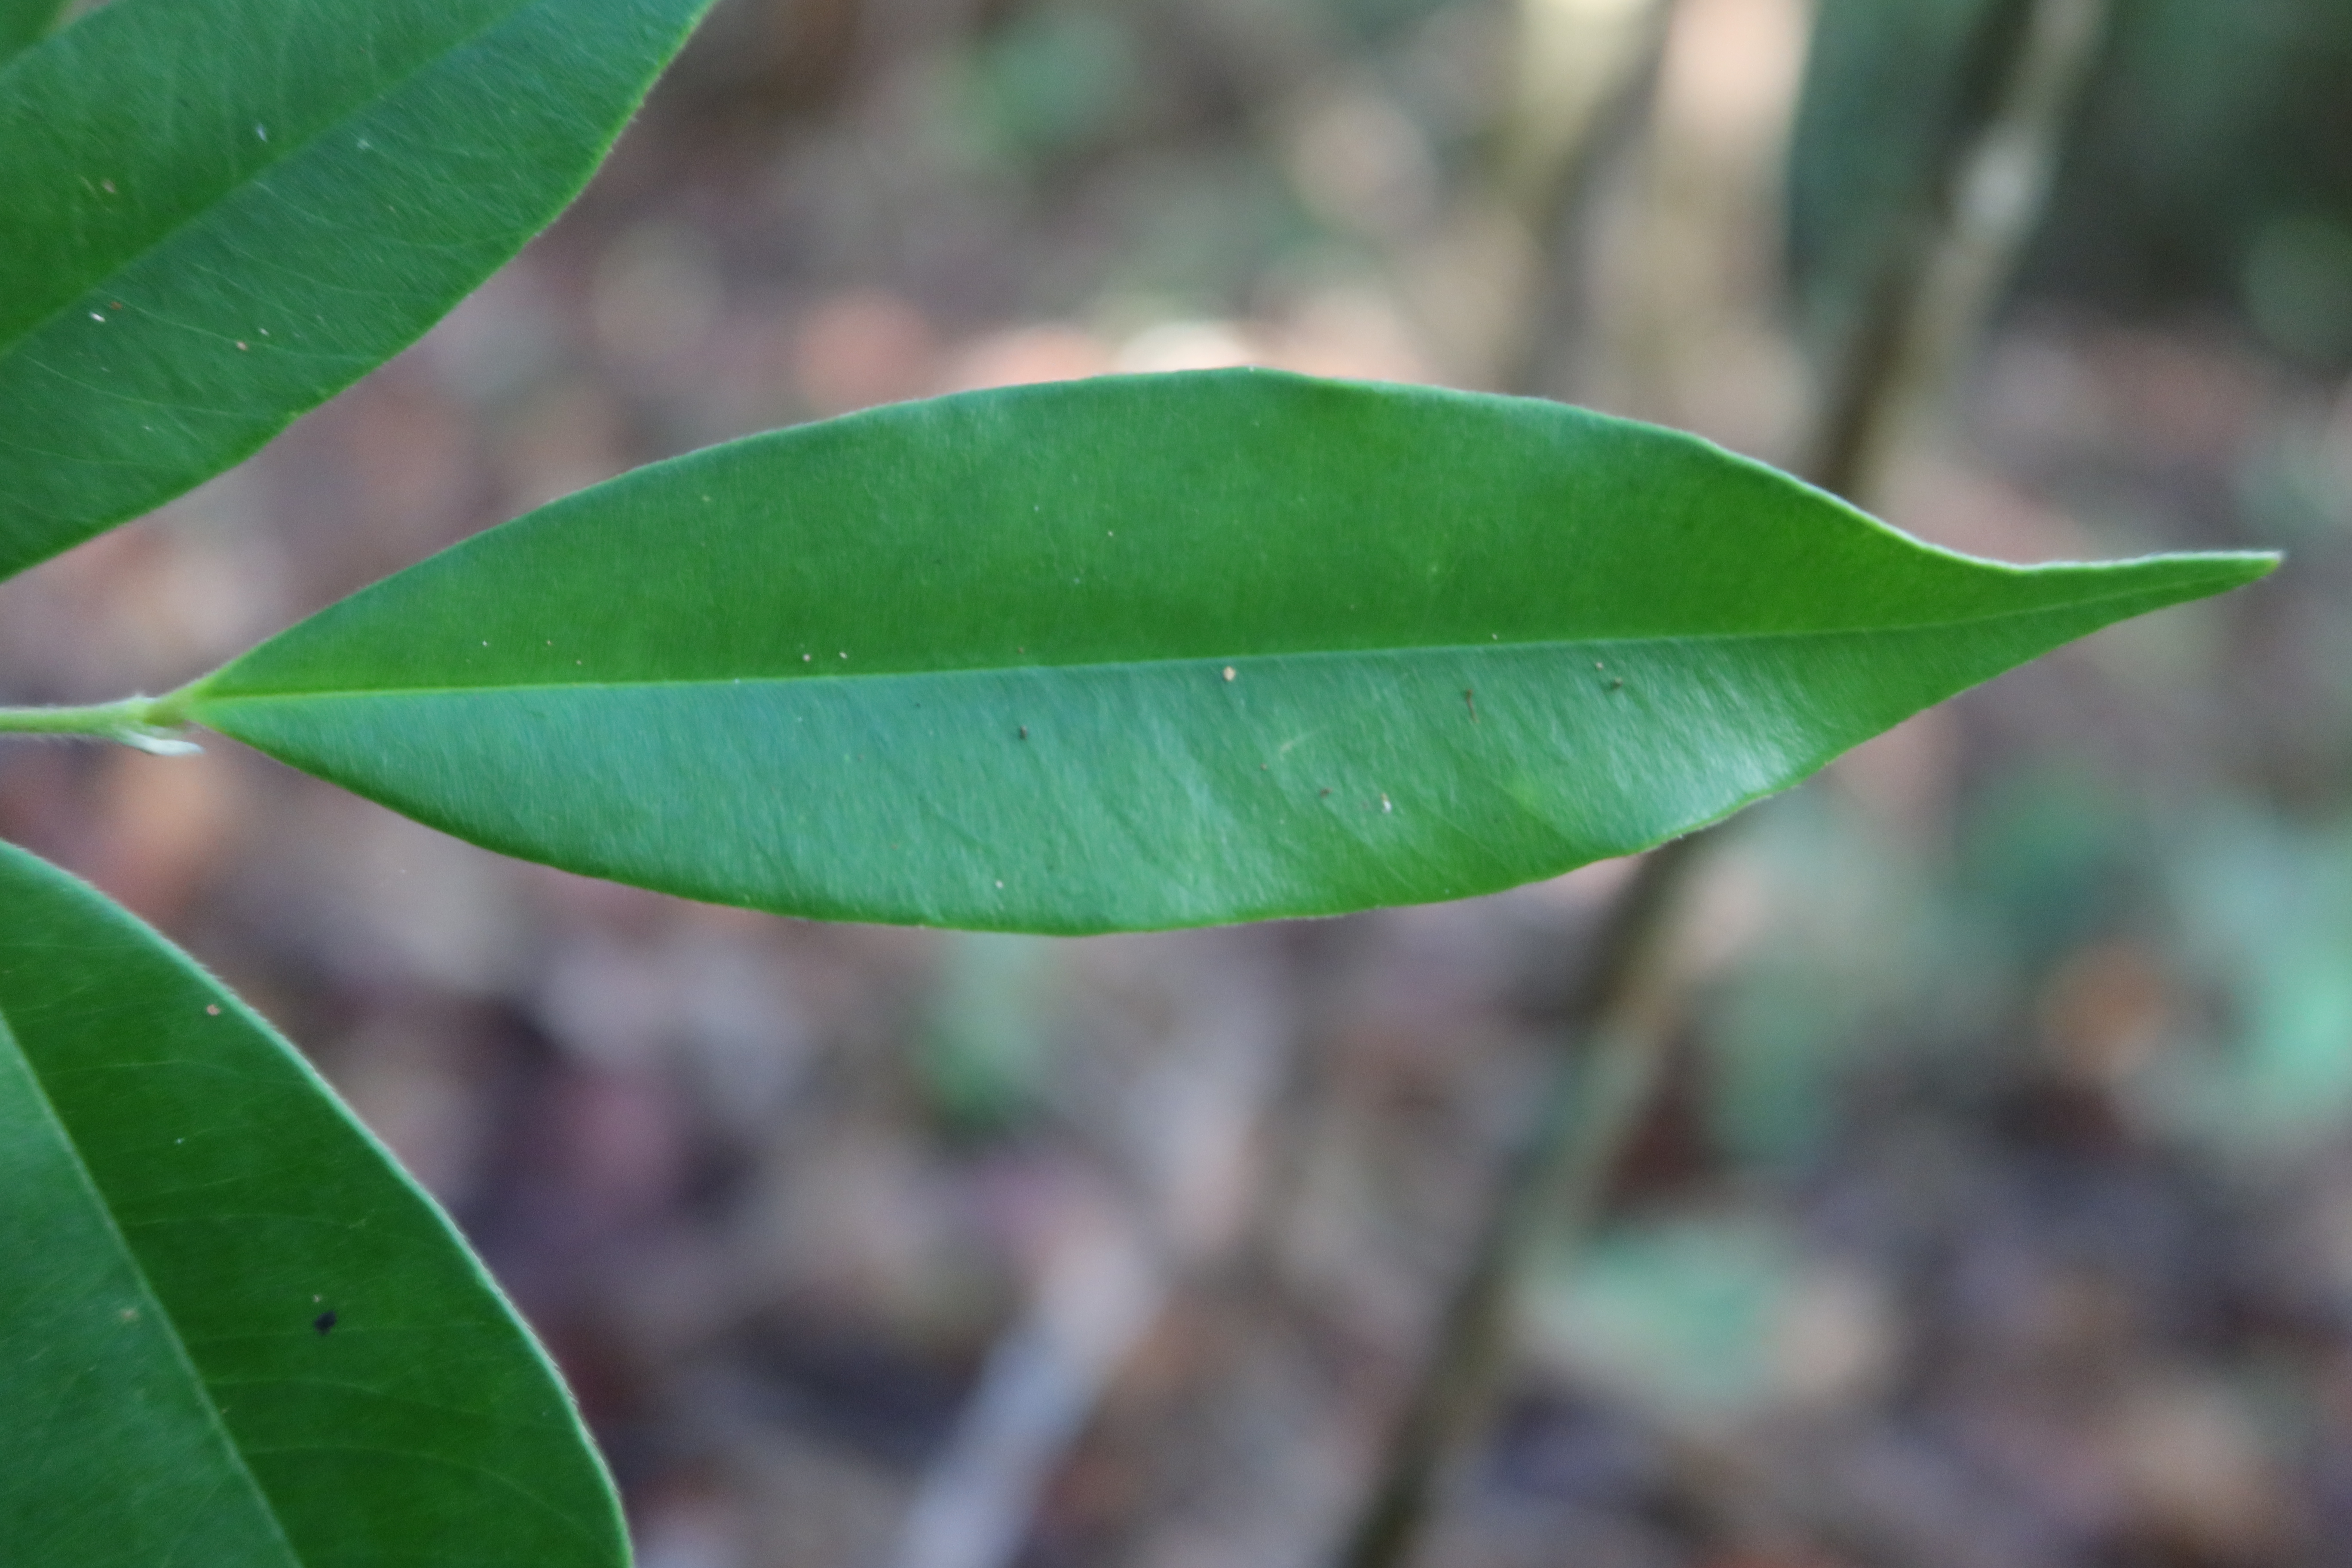
Label: Black spots